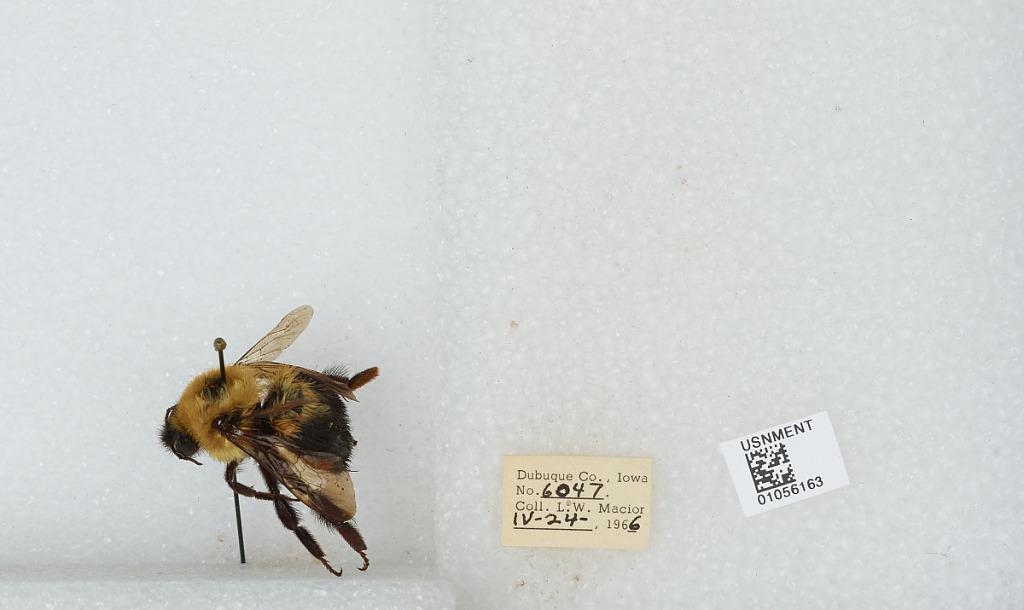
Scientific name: Bombus (Pyrobombus) bimaculatus Cresson
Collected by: L. Macior
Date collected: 1966-4-24
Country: United States
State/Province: Iowa
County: Dubuque
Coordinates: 42.4694, -90.8292